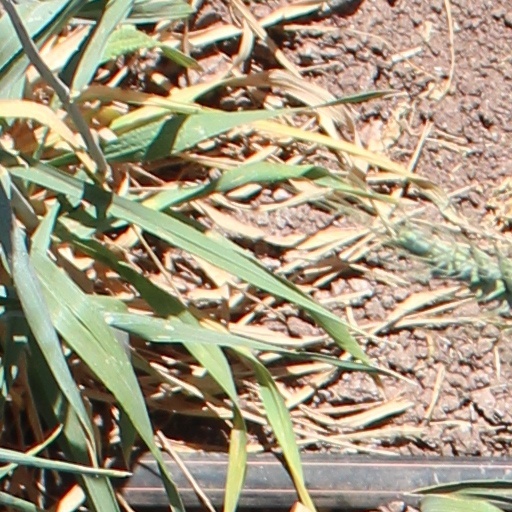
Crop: wheat